Keytar

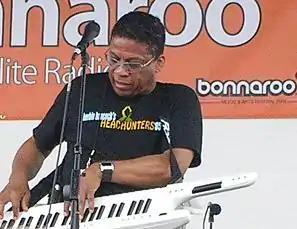
Herbie Hancock performing with a Roland AX-7 at the XM Sonic Stage at The Bonnaroo Music & Arts Festival

The Roland AX-7, which was manufactured from 2001 to 2007, contains many more advanced features than early keytars. It has 45 velocity sensitive keys (without aftertouch), and a 3-character LED display. Several features aimed towards stage performance are present, such as a pitch bend ribbon, touchpad-like expression bar, sustain switch, and volume control knob, all on the upper neck of the instrument. There is also a proprietary "D-Beam" interface, made up of infrared sensors that detect nearby motion. This interface can be used to trigger and control effects.